Cruis'n World

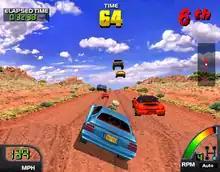
Arcade version screenshot, depicting the Australia stage

"Cruis'n World" has the same core gameplay as its predecessor, in that the player races on different tracks under a time limit to reach the goal, passing checkpoints along the way to help extend this time limit. The races take place in different destinations around the world, such as Hawaii, Japan, Australia, China, Africa, Egypt, Moscow, Germany, Italy, France, England, Mexico, New York City and Florida. The cars now have the ability to perform stunts during races such as wheelies, that give short speed bursts, and aerial flips, which deduct seconds from the final race time, allowing for the player to achieve a better position in the records' table. Should the player go through all stages including Florida, the car would be taken by a Space Shuttle for a trip to the moon.